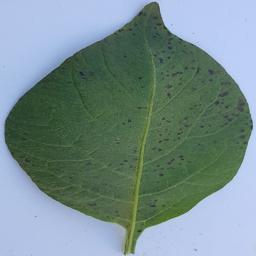
Etiqueta: Tizon_Temprano